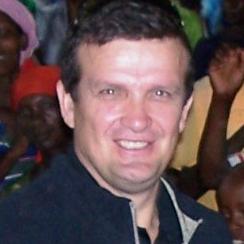
Age: 47